Mohamed Nureldin Abdallah

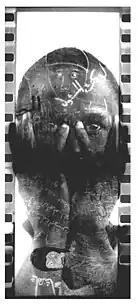

Abdallah's photojournalism often focuses on political turmoil in Sudan and neighbouring countries. His photographic reporting has documented, how ordinary people are suffering from wars and natural catastrophes. During the Sudanese Revolution, he was one of the few photographers working on the ground, after the military government expelled all foreign journalists. His more than 20 years of photojournalist for Reuters, Agence France-Presse, Oxford Analytica, among many news outlets, captured a nation in transition from civil war to the struggle for democracy. Abdallah's work has been used by numerous major international news outlets, and his images have been included in different articles and books to illustrate elements of culture, society, religion, politics, economy and ethnography in Sudan.